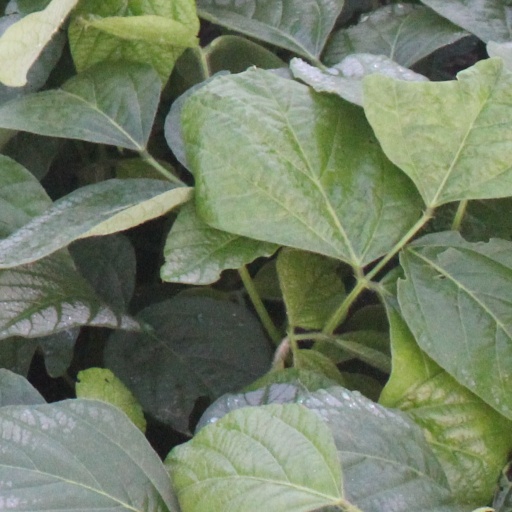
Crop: soybean